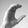
ASL letter: C